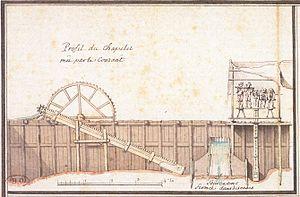
Le pont d'Orléans, dénommé pont Royal, puis pont National et, au cours de la Première Guerre mondiale, pont George-V, en l'honneur du roi d'Angleterre George V, est un pont voûté en maçonnerie franchissant la Loire à Orléans dans le département du Loiret en France. Il est situé à 1,2 km en aval du pont René-Thinat et 700 mètres en amont du pont Maréchal-Joffre, dans l'axe de la rue Royale sur la rive droite et de l'avenue Dauphine sur la rive gauche.
Un chapelet était un engin de travaux publics utilisé aux XVIIIᵉ siècle et XIXᵉ siècle pour élever l’eau et permettait ainsi d’assécher une zone, comme à l’occasion de la construction d’un batardeau.